Genoa

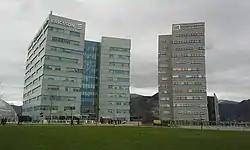
Buildings in the Erzelli GREAT campus

The Old Harbour ("Porto Antico" in Italian) is the ancient part of the port of Genoa. The harbour gave access to outside communities creating a good geographical situation for the city. The city is spread out geographically along a section of the Liguria coast, which makes trading by ship possible. Before the development of car, train, and airplane travel, the main outside access for the city was the sea, as the surrounding mountains made trade north by land more difficult than coastal trade. Trade routes have always connected Genoa on an international scale, with increasingly farther reach starting from trade along Europe's coastline before the medieval period to today's connection across continents. In its heyday the Genoese Navy was a prominent power in the Mediterranean.